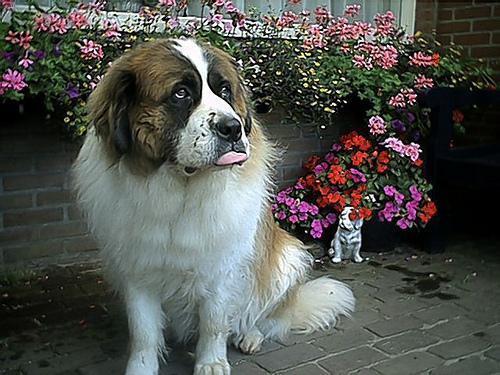
saint bernard